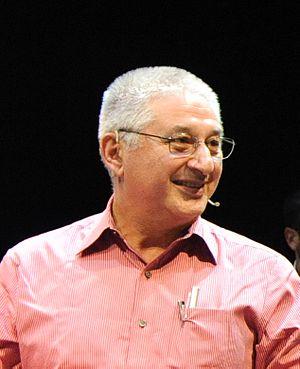
Adrián Arnoldo Paenza est un journaliste argentin, titulaire d'un doctorat en sciences mathématiques de l'Université de Buenos Aires.